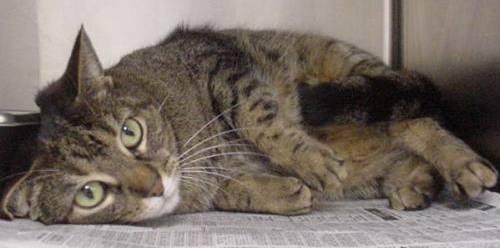
cat